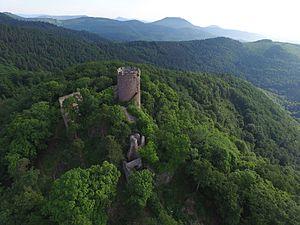
Château Haut-Ribeaupierre avec la silhouette du Château Haut-Koenigsbourg visible sur une crête en arrière-plan.